Answer in natural language. Considering the relative positions, where is modular shelving unit in blue with respect to stone countertop? Choose between the following options: left or right
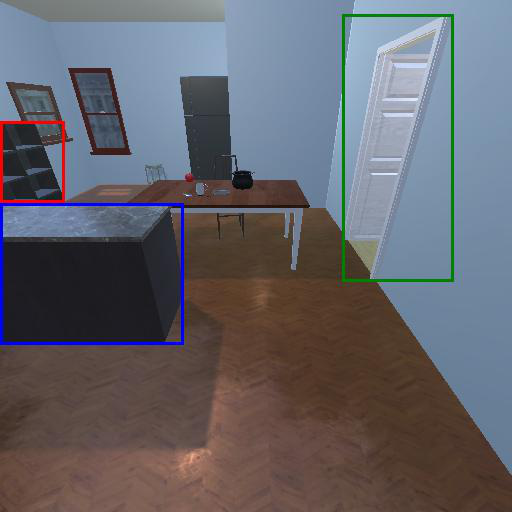
<answer>right</answer>